Jedwabne pogrom

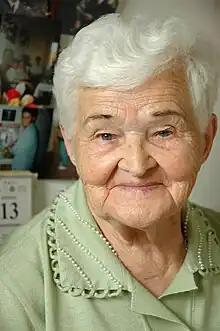
Antonina Wyrzykowska and her husband were beaten by fellow Poles for saving Jews in Jedwabne, and were later recognized as Righteous Among the Nations.

Jan T. Gross's book "Sąsiedzi: Historia zagłady żydowskiego miasteczka" ("Neighbors: The Story of the Annihilation of a Jewish Town") caused a "moral earthquake" when it was published in Poland in May 2000, according to Piotr Wróbel. It appeared in English, German and Hebrew within the year. In English it was published in April 2001 by Princeton University Press as "Neighbors: The Destruction of the Jewish Community in Jedwabne, Poland".